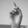
ASL letter: D